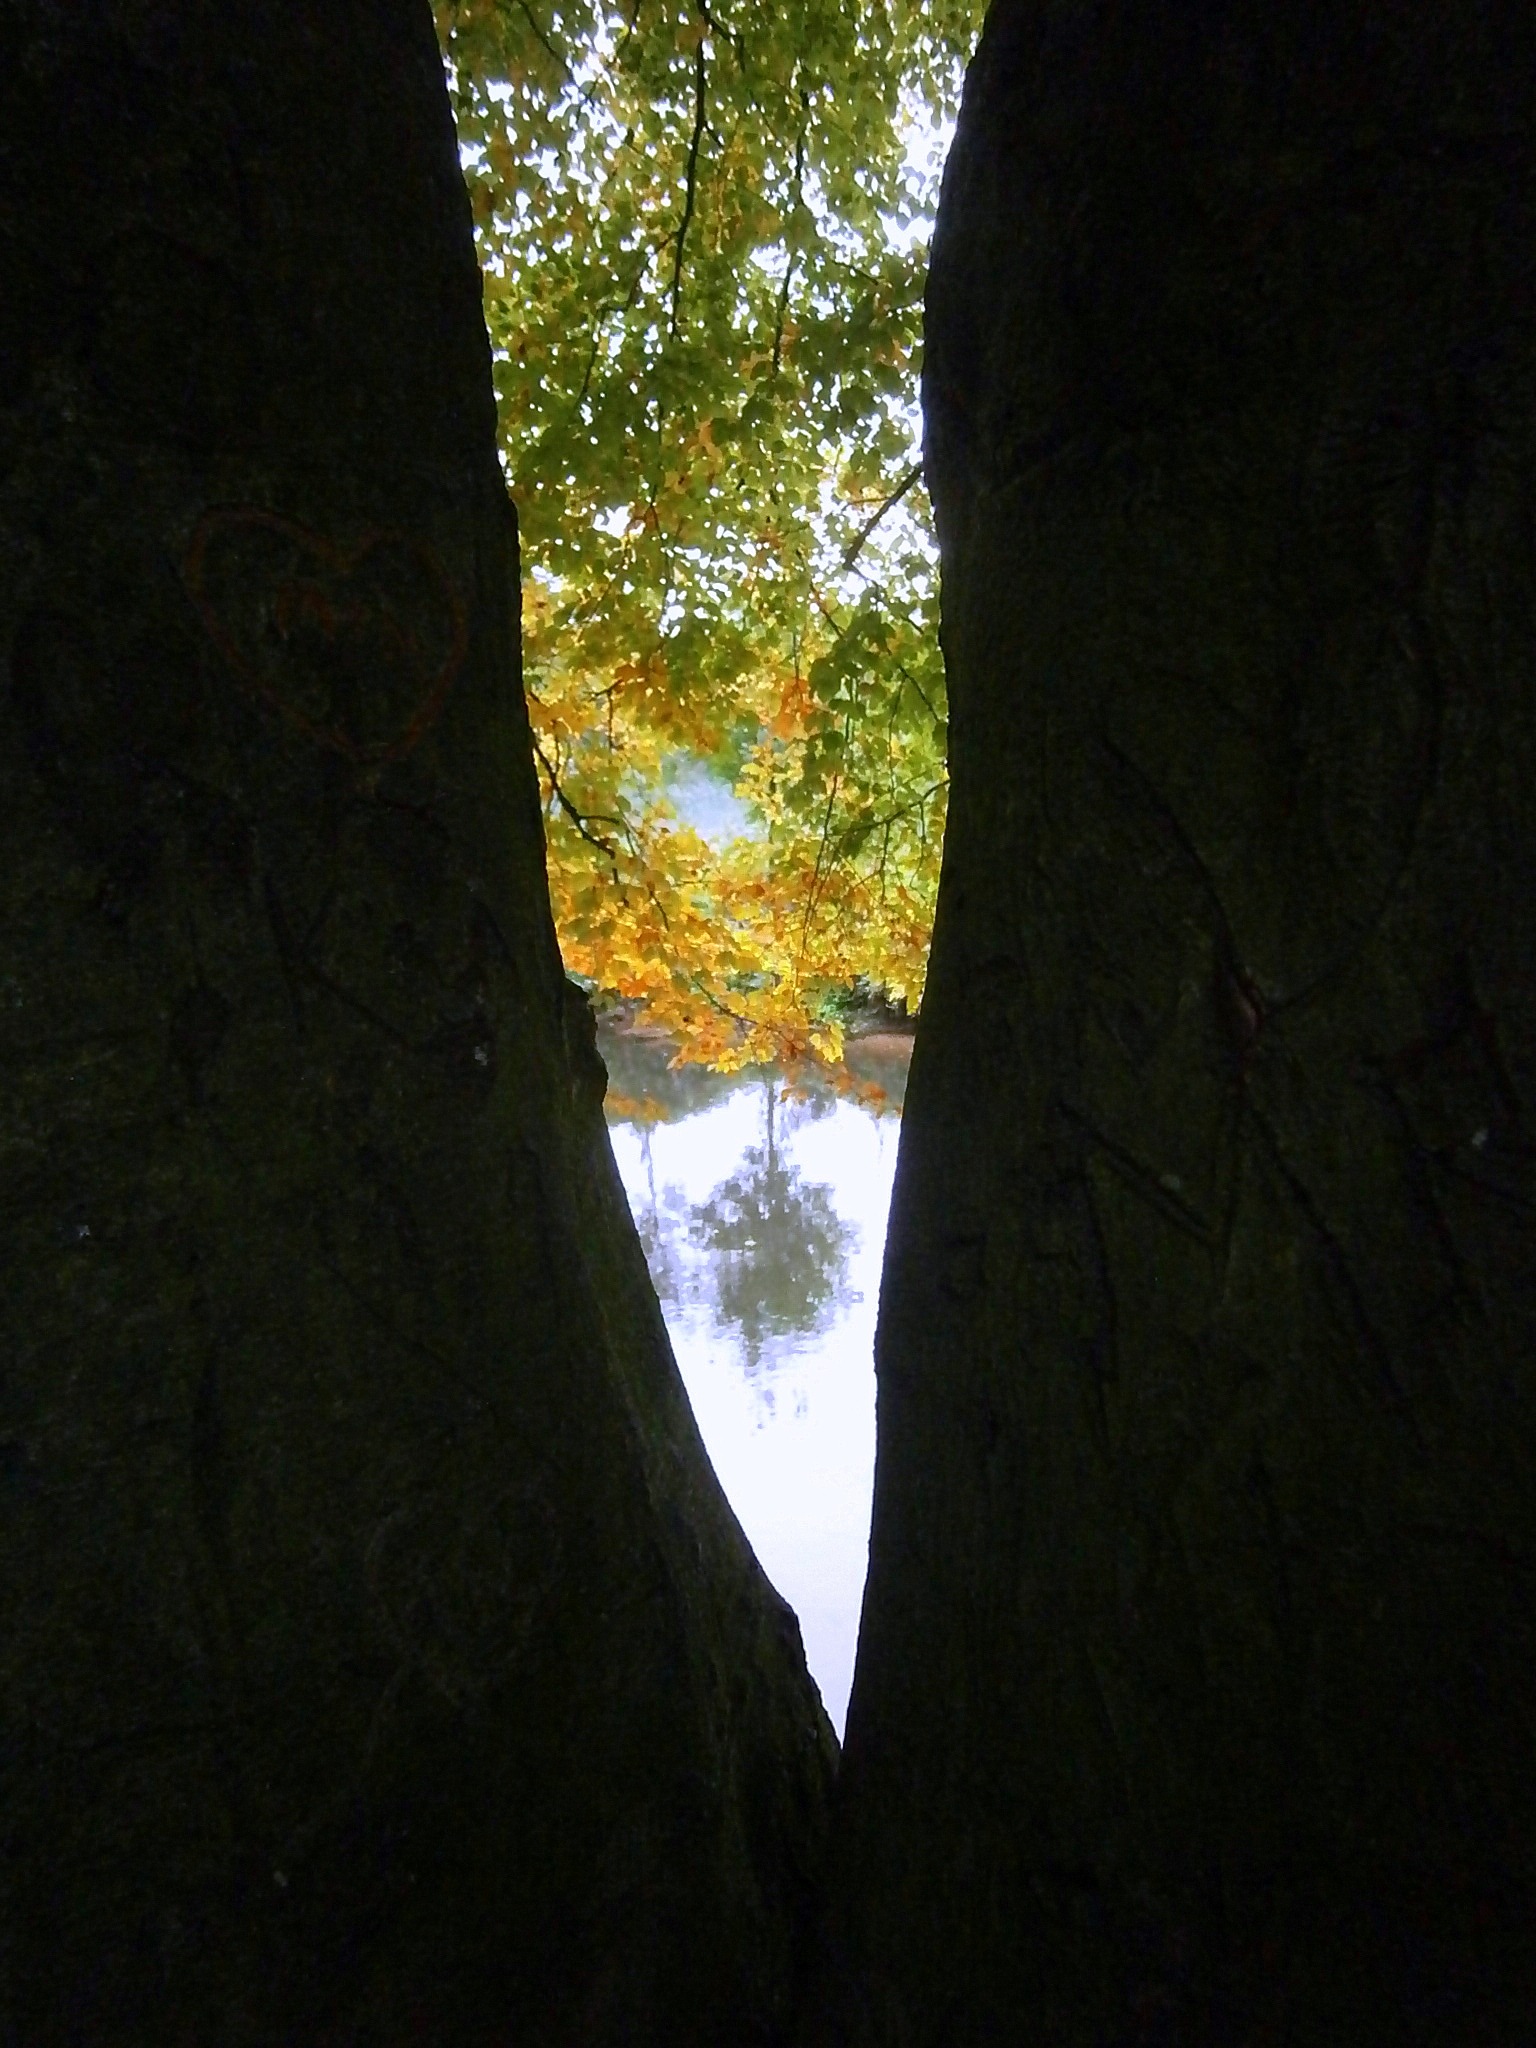
tree, water, nature, forest, rock, branch, light, sun, sunlight, leaf, atmosphere, river, orange, golden, reflection, color, autumn, romance, darkness, colorful, yellow, season, leaves, gold, bright, october, mood, fall foliage, golden autumn, mirroring, many, golden october, autumn light, woody plant